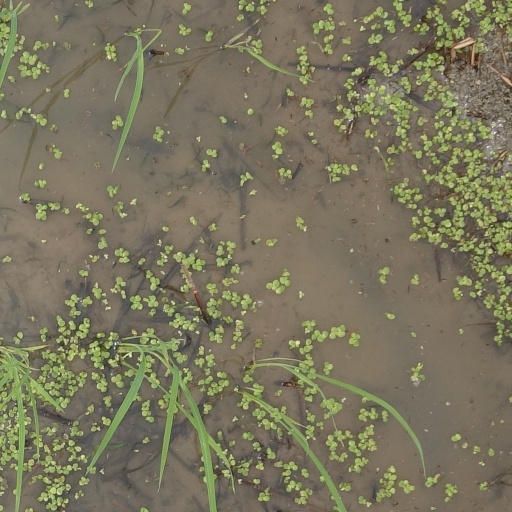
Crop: rice